Old East Haven High School

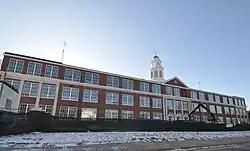

The Old East Haven High School is a historic former school building at 200 Tyler Street in East Haven, Connecticut. Built in 1936, it was the town's first public high school, serving until the present-day East Haven High School opened in 1997. Now converted into housing, the school was listed on the National Register of Historic Places in 2020.